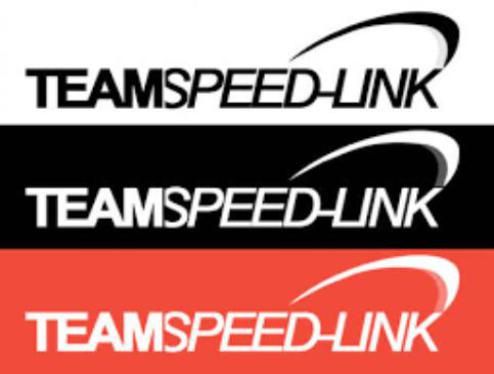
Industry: Electronic